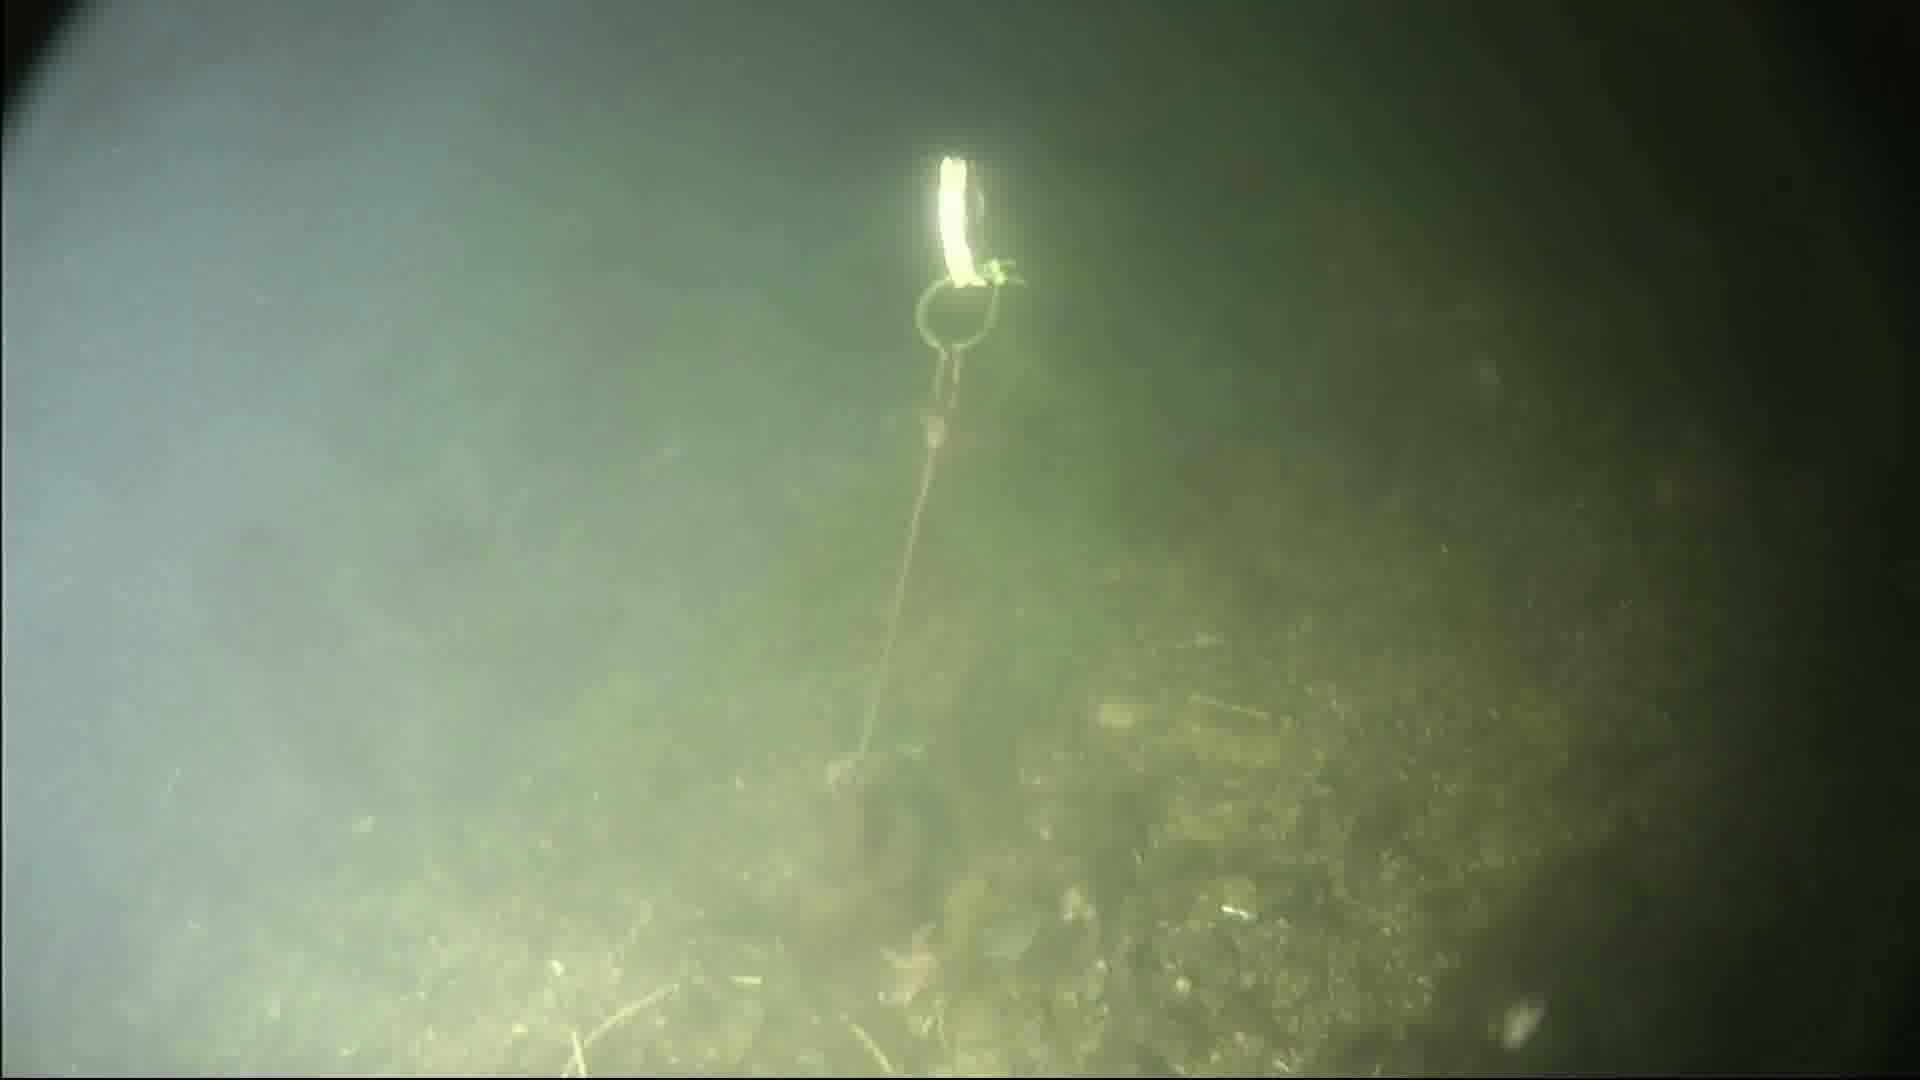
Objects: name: starfish
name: crab